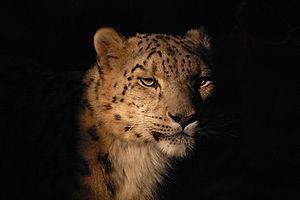
Voici la liste des carnivores par population.